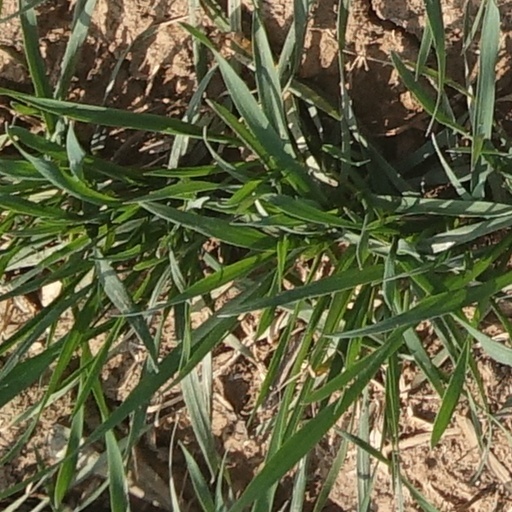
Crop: wheat